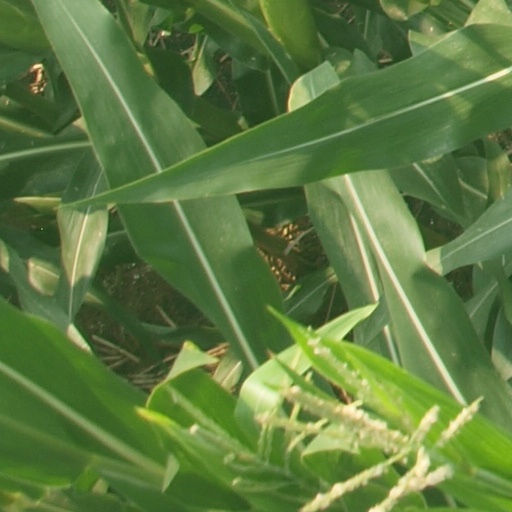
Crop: maize; corn